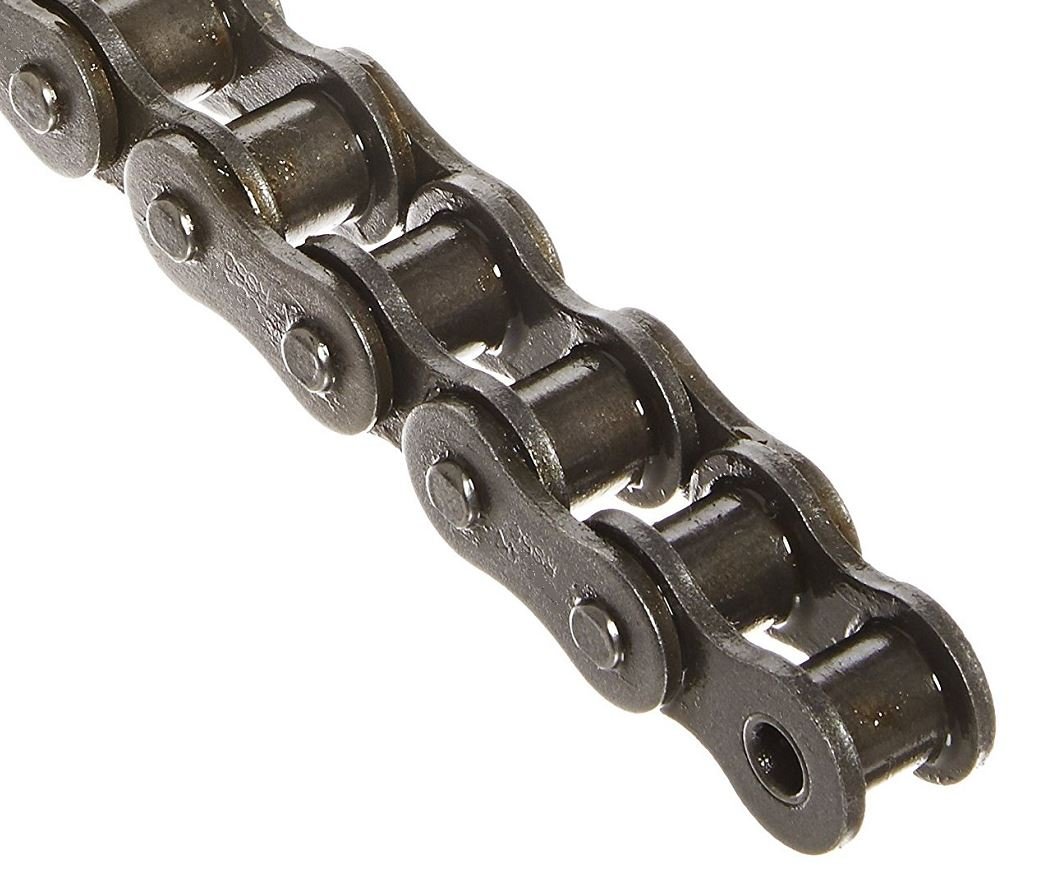
Challenge 50 RIV ANSI 50 Riveted Roller Chain, Single Strand, Steel, 5/8" Pitch, 0.40" Roller Diameter, 0.868" Overall Width, 10 Foot Box
Category: Industrial & Scientific
Challenge roller chain is an exceptional value for applications across a variety of industries including construction and mining equipment, packaging, food processing, oilfield, conveyor equipment, lumber/Forest products, steel and metals processing, and agriculture.
Features: Package Dimensions: 9 L x 2 H x 9 W (inches) | Package Weight : 7 pounds | Country of Origin : China | Part number: 50 RIV